Aeneas

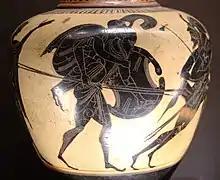
Aeneas carrying Anchises, black-figured oinochoe, 520–510 BCE, Louvre (F 118)

The story of the birth of Aeneas is told in the "Homeric Hymn to Aphrodite", one of the major Homeric Hymns. Aphrodite has caused Zeus the king of the Gods to fall in love with mortal women. In retaliation, Zeus decided to put a desire over her heart for the mortal Prince Anchises, who is tending his cattle among the hills near Mount Ida. When Aphrodite saw him, she was immediately smitten. She adorns herself as if for a wedding among the gods and appears before him. He is overcome by her beauty, believing that she is a goddess, but Aphrodite identifies herself as a Phrygian princess. After they make love, Aphrodite reveals her true identity to him and Anchises fears what might happen to him as a result of their liaison. Aphrodite assures him that he will be protected and tells him that she will bear him a son to be called Aeneas. However, she warns him that he must never tell anyone that he has lain with a goddess. When Aeneas is born, Aphrodite takes him to the nymphs of Mount Ida, instructing them to raise the child to age five, then take him to Anchises. According to other sources, Anchises later brags about his encounter with Aphrodite, and as a result is struck in the foot with a thunderbolt by Zeus. Thereafter he is lame in that foot, so that Aeneas has to carry him from the flames of Troy.